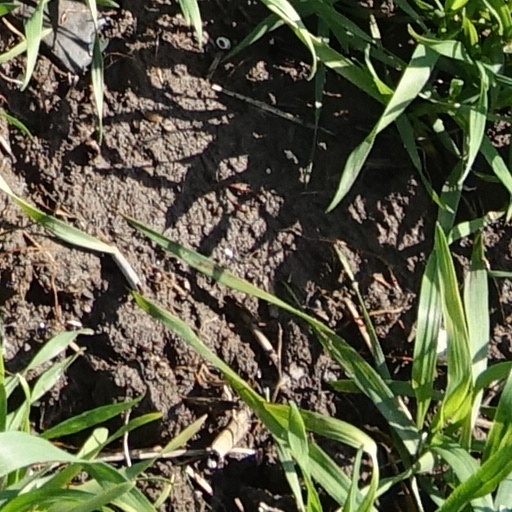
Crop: wheat